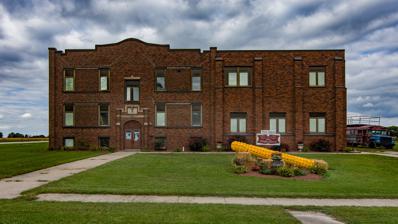
Building: Williamson School (Williamson, Iowa)
Country: United States of America
Year built: 1923
"Williamson School" redirects here. For similar uses, see Williamson High School (disambiguation) . United States historic place Williamson School U.S. National Register of Historic Places Show map of Iowa Show map of the United States Location 301 Williamson Ave. Williamson, Iowa Coordinates 41°05′22″N 93°15′36″W / 41.08944°N 93.26000°W / 41.08944; -93.26000 Area 2 acres (0.81 ha) Built 1923 Built by D.A. Enslow & Son Architect W.L. Perkins Architectural style Late 19th and 20th Century Revivals NRHP reference No. 98000374 Added to NRHP May 1, 1998 Williamson School , also known as District High School , is a historic building located in Williamson, Iowa , United States. George E. Williamson, for whom the town was named, built the first school buildings in town.  As they became too small, the local school district decided to build a larger structure. Chariton, Iowa architect W.L. Perkins designed the two-story brick building, and D.A. Enslow & Son, also of Chariton, constructed the building.  The school opened with 11 grades in September 1923 and it graduated its first class in 1926.  The gymnasium and auditorium were built in 1929. Rear view of building Because Williamson was a mining town many boys left school to work in the mines when they were physically able.  Williamson School Superintendent Kridelbaugh developed what became known as the "Kridelbaugh System" where boys would continue to work in the mines and go to school part-time. Several of the boys eventually graduated from the school.  The last graduating class from high school was in 1944, and the building continued to house kindergarten through eighth grade until 1959.  At that time the school became a part of the Chariton Community School District and became known as Williamson Elementary School. In June 1995 the school was discontinued. The building was sold to the Williamson Historical Society the following year. It was listed on the National Register of Historic Places in 1998. The building now houses the Slykhuis Twilight Tea Room. References